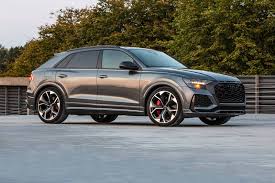
Label: noambulance